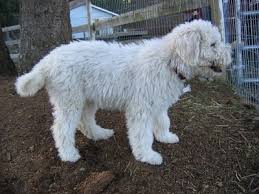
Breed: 318-n000115-komondor